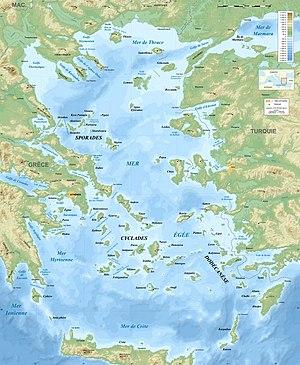
Carte bathymétrique en français de la Mer Égée, Mer Méditerranée. UTM projection
Theóphilos Kaíris fut un enseignant, prêtre, érudit, philosophe et révolutionnaire grec.
La mer Égée [mɛʁ eʒe] est une mer intérieure du bassin méditerranéen, située entre l’Europe et la Grèce à l’ouest, et l’Asie et la Turquie à l’est. Elle s'étend de la côte thrace et du détroit des Dardanelles au nord jusqu’à la Crète au sud.
L’émirat de Crète est un État islamique qui exista sur cette île de la Méditerranée orientale de la décennie 820 à 961. Il fut fondé par un groupe d'Andalous exilés de Cordoue qui conquirent la Crète vers 824 ou en 827/828 et y édifièrent une nouvelle capitale, la ville de Chandax, actuelle Héraklion.
La mer de Thrace est la partie nord de la mer Égée. Les régions entourant cette mer sont la Macédoine et la Thrace en Grèce, ainsi que le nord-ouest de la Turquie. L'ensemble de cette mer se situe au nord du 40ᵉ parallèle : elle est limitée au sud par l'île de Lemnos.
La mer de Myrto ou mer Myrtoenne est la partie sud-ouest de la mer Égée. Les régions entourant cette mer sont les îles Cyclades à l'est, l'Attique et le golfe Saronique au nord, le Péloponnèse au sud-ouest. Elle comporte plusieurs golfes tels que
La mer de Crète est la partie méridionale de la mer Égée. Elle se situe entre le nord de la Crète et le sud des Cyclades. La mer de Crète s'étire également de l'île de Cythère aux îles de Karpathos et de Kassos dans le Dodécanèse. Elle est bordée de la mer Ionienne à l'ouest.